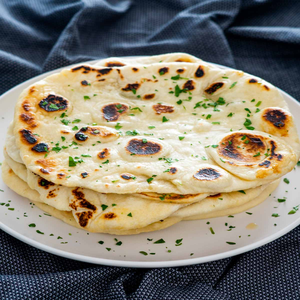
Dish: naan